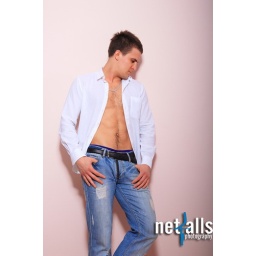
portrait of a young man with unbuttoned shirt over light pink wall